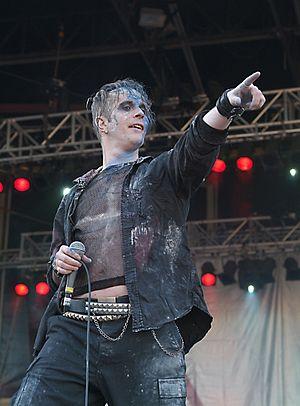
Project Pitchfork [ˈpɹɒd͡ʒɛkt ˈpɪt͡ʃˌfɔɹk] est un groupe allemand de Dark wave, Rock électronique, Électro-industriel, originaire de Hambourg. Project Pitchfork est formé par Dirk Scheuber et Peter Spilles en 1989. Le groupe signe avec le label allemand Hypnobeat en 1991 pour sortir leur premier album, Dhyani.